Qatar Amiri Flight

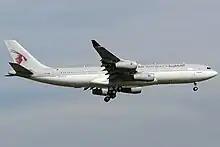
Qatar Amiri Flight Airbus A340-200 on final approach to Zurich Airport in Qatar Airways' older livery

Qatar Amiri Flight is a VVIP airline owned and operated by the government of Qatar. It operates on-demand, worldwide charters and caters almost exclusively to the royal family of Qatar and government officials. The majority of its fleet is painted in the standard livery of Qatari flag carrier Qatar Airways.